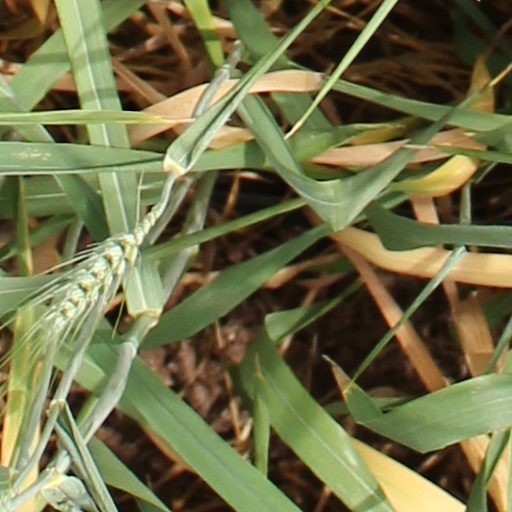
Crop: wheat